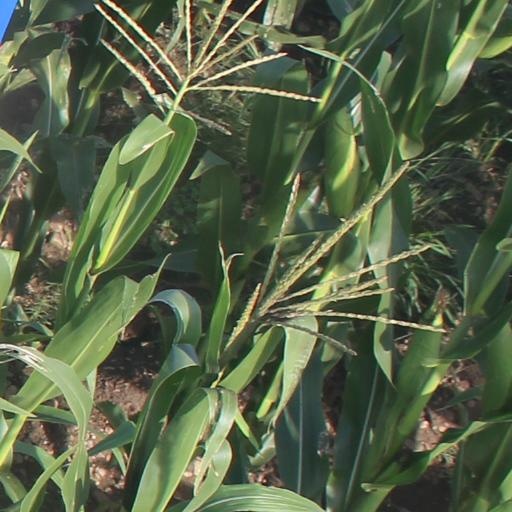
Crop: maize; corn